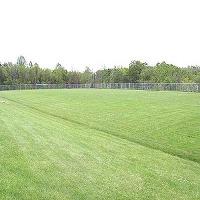
Weather: cloudy or overcast